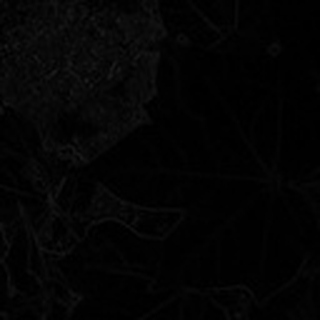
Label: healthy_cotton